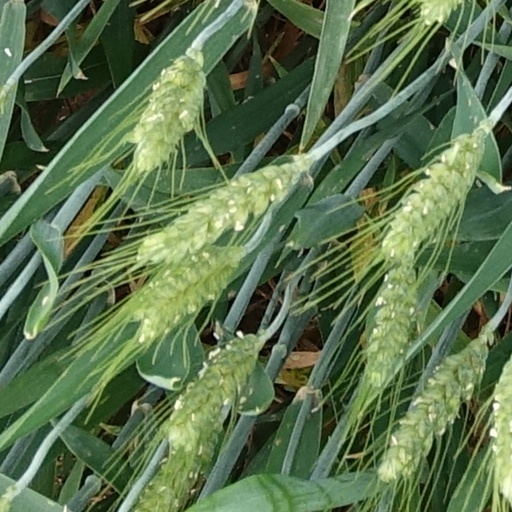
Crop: wheat